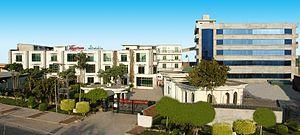
Sialkot est une ville située dans le nord de la province du Pendjab au Pakistan aux pieds des crêtes enneigées du Cachemire près du fleuve Chenab. Elle se trouve à environ 125 kilomètres au nord-est de Lahore et seulement à quelques kilomètres de Jammu.